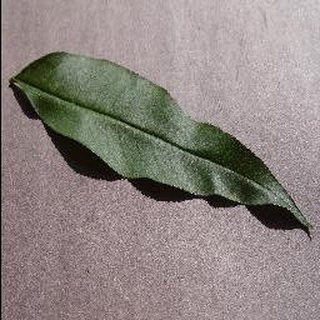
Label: healthy_peach